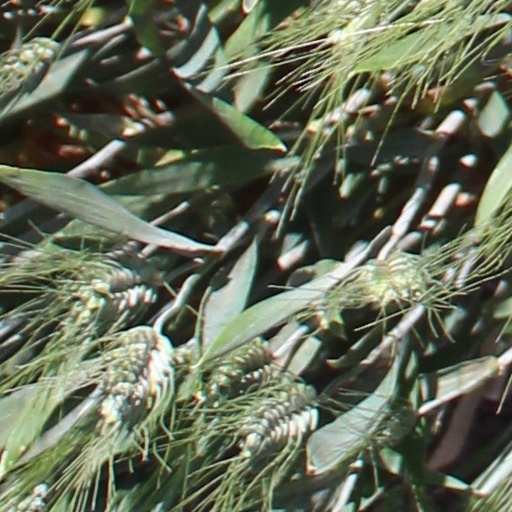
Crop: wheat